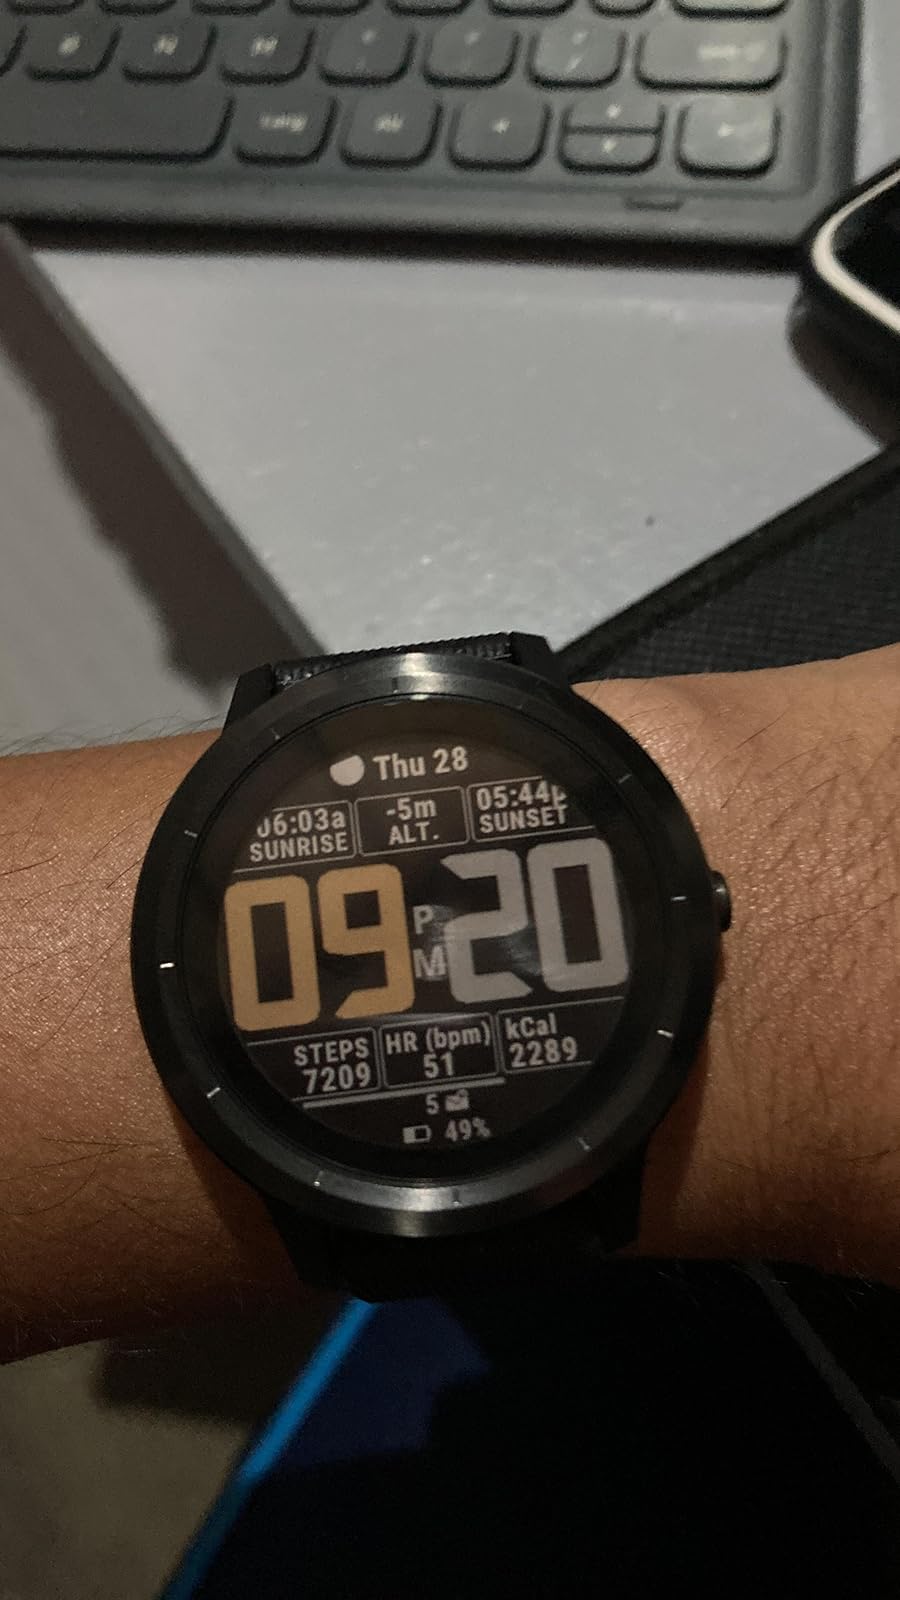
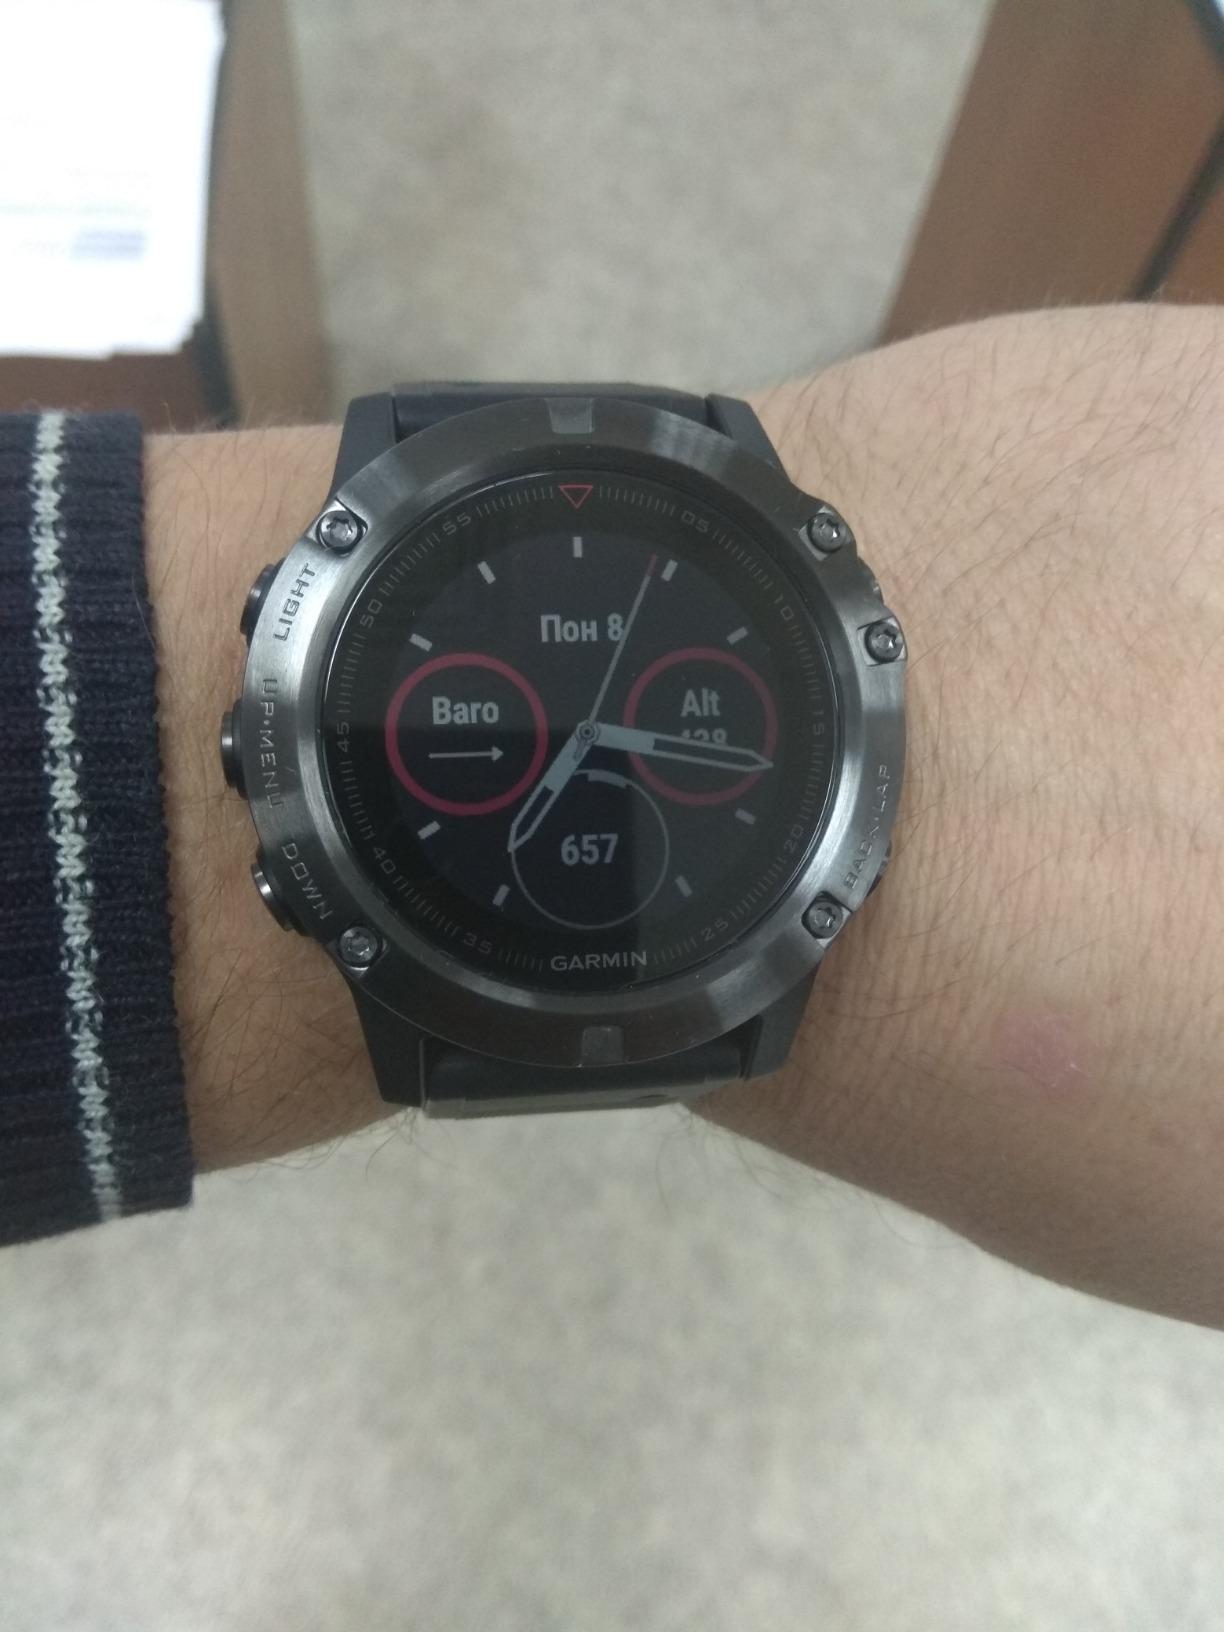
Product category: smartwatch
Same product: no